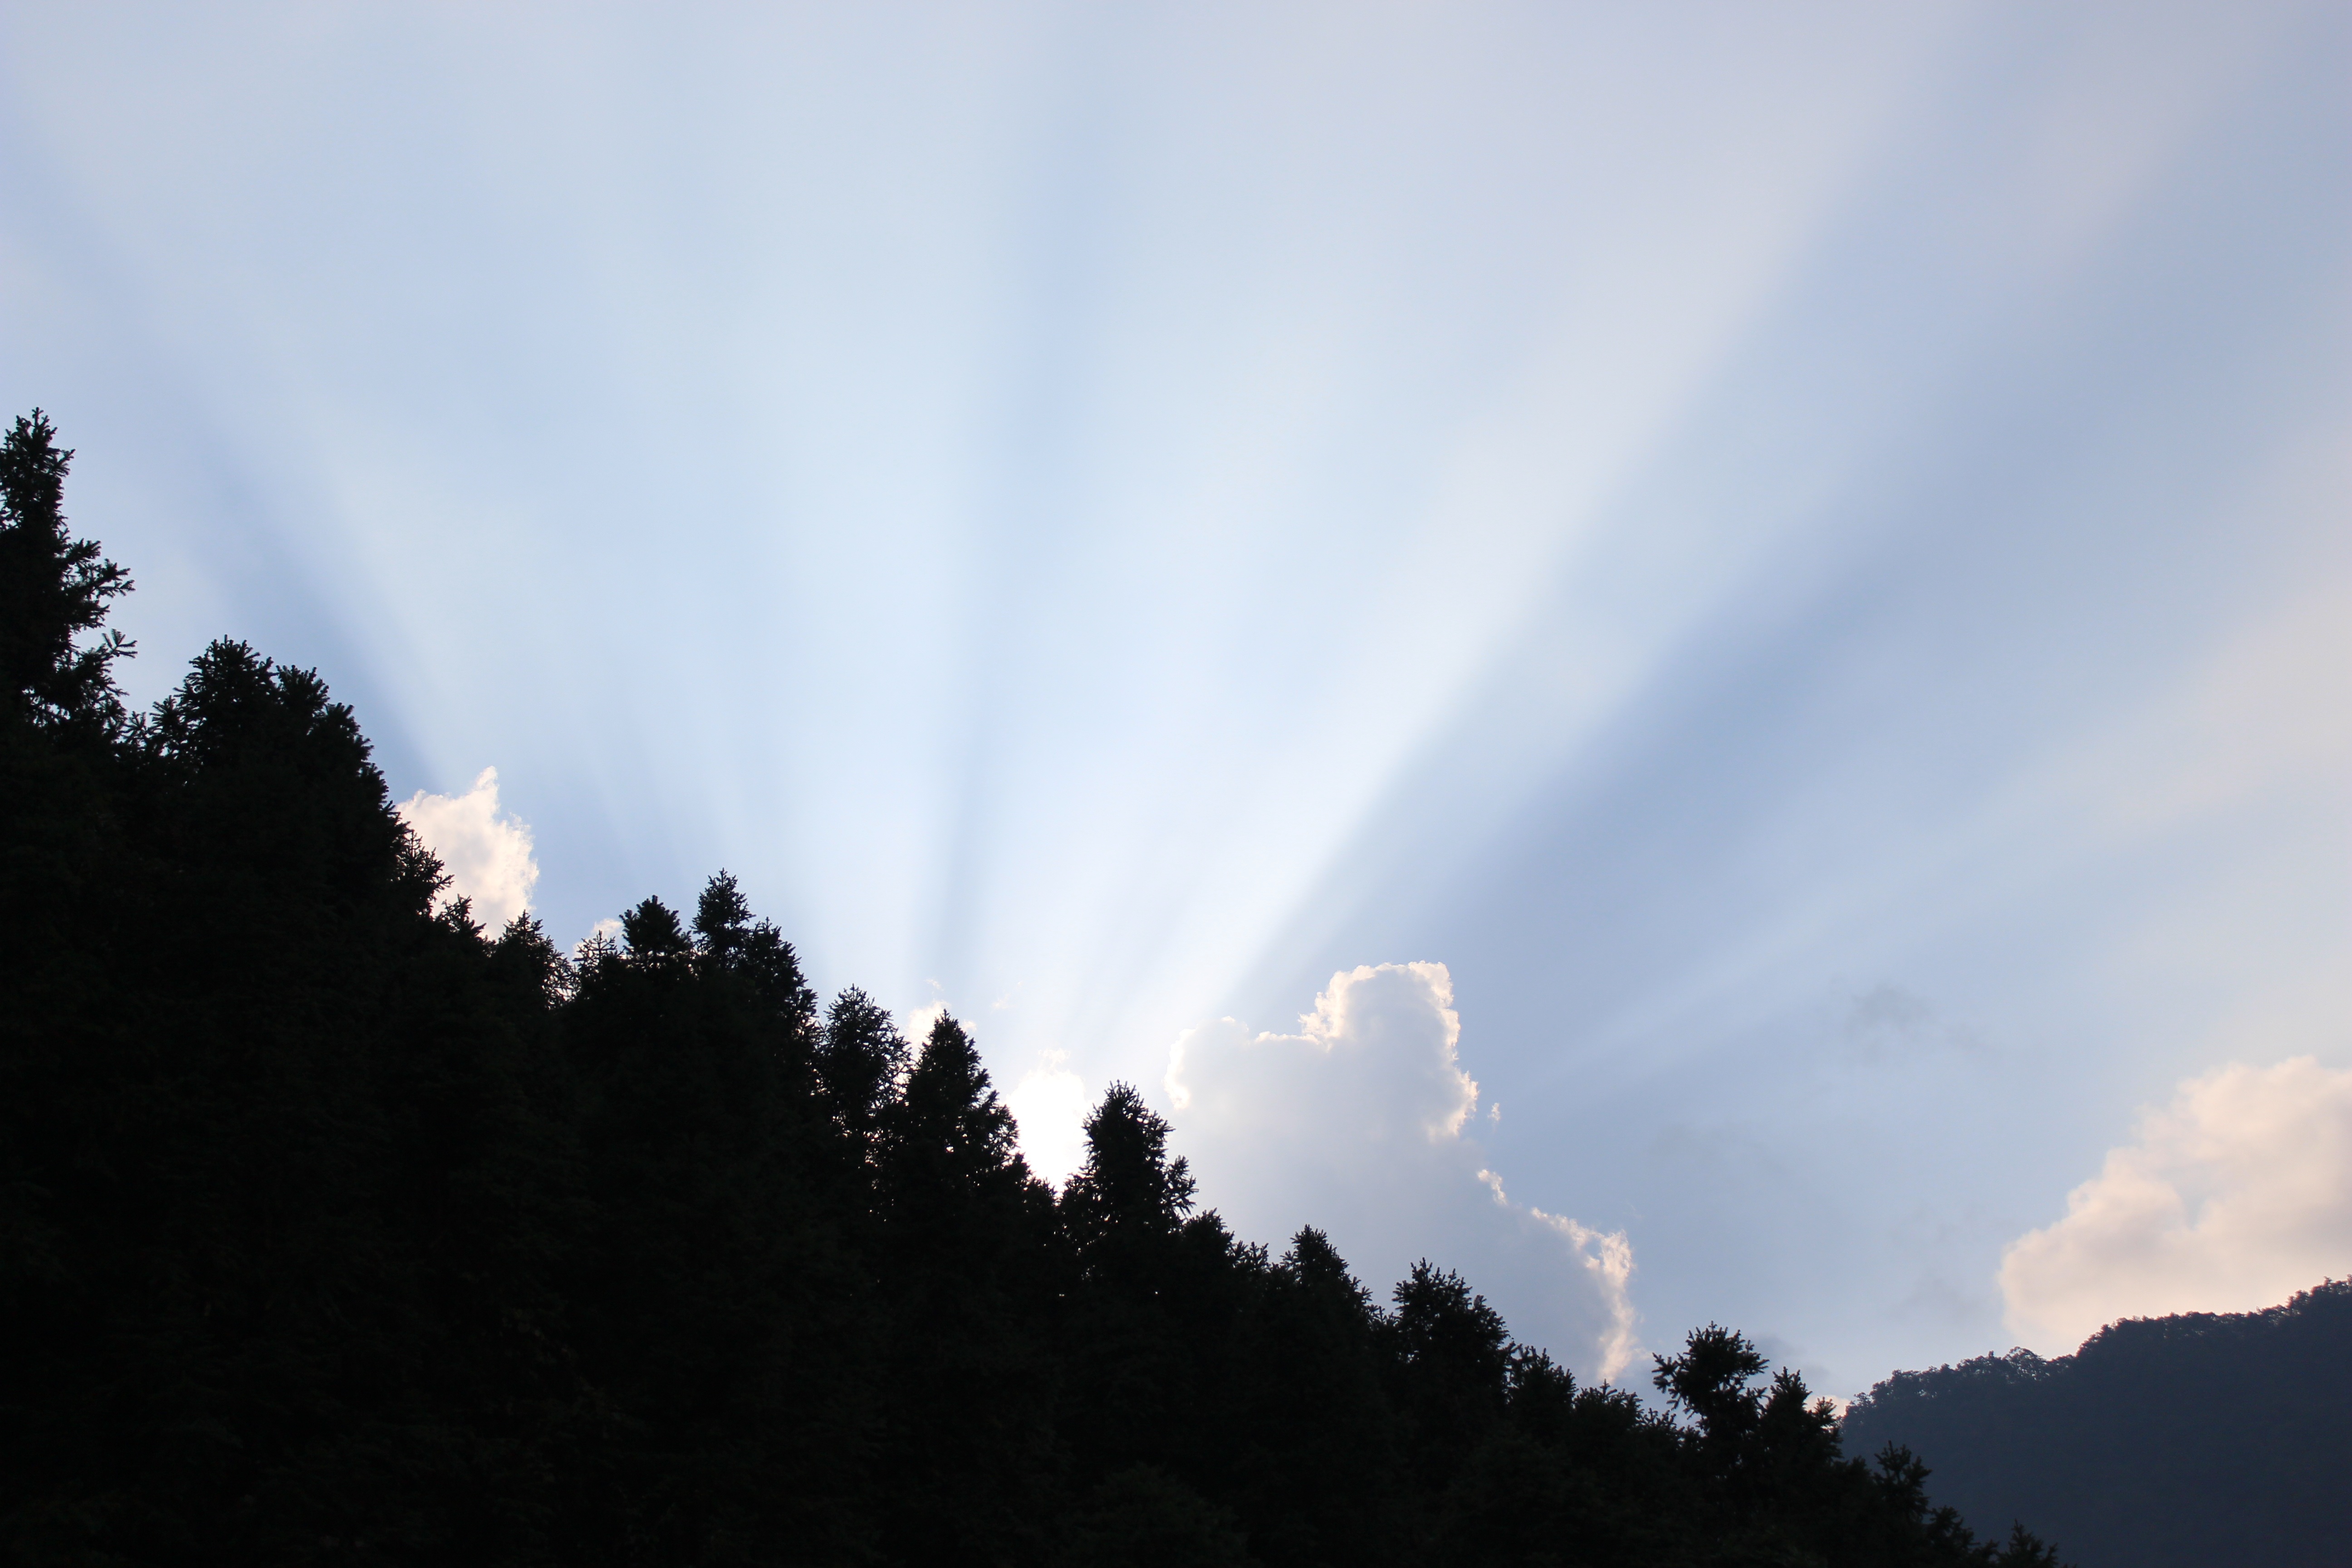
nature, cloud, sky, sunrise, sunlight, morning, atmosphere, dusk, camping, meteorological phenomenon, asaka, anhui, dabie mountains, atmospheric phenomenon, atmosphere of earth